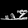
Label: Sandal